Just Married

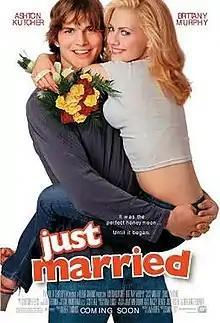
Theatrical release poster

Just Married is a 2003 romantic comedy film directed by Shawn Levy, written by Sam Harper, and stars Ashton Kutcher and Brittany Murphy as a young newlywed couple from different social classes who take their honeymoon to Europe, where obstacles challenge their ability to sustain in marriage. Produced by Robert Simonds, the film was successful at the box office despite being critically panned.